Stephen Harper

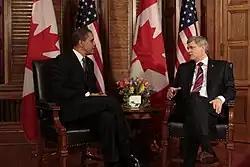
Harper meets with US president Barack Obama in Ottawa, February 19, 2009.

During Harper's tenure, Canada had budgetary surpluses in 2006 and 2007 of $13.8 and $9.6 billion respectively. Following the 2008 financial crisis, Canada ran deficits from 2008–2013. The deficit was $55.6 billion in 2009 and was gradually lowered to $5.2 billion in 2013. Harper cut both the GST and corporate taxes aggressively. In 2014, the federal budget was balanced with a surplus of $1.9 billion. For 2015–2016, the federal government initially projected a $1.4-billion surplus. Following Harper's defeat in the 2015 Canadian federal election and the change in party control, the 2015 fiscal year ended in a $1 billion deficit instead. In 2010, Canada had the lowest debt-to-GDP ratio in the G7 economies. "The Economist" magazine stated that Canada had come out the recession stronger than any other rich country in the G7. In 2013, Canada came out with Global Markets Action Plan to generate employment opportunities for Canadians.